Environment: real
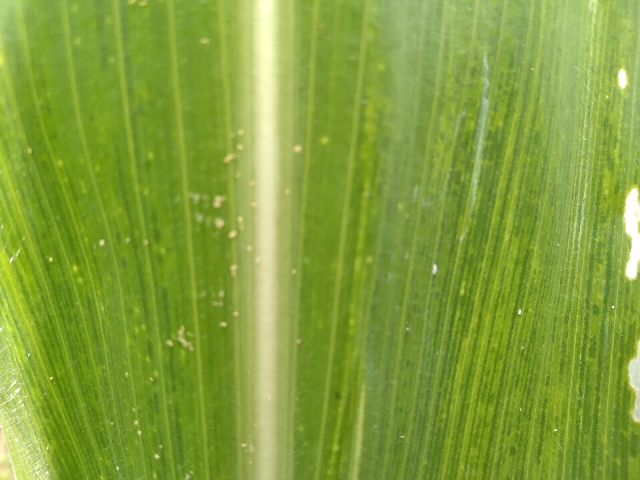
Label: lethal_necrosis